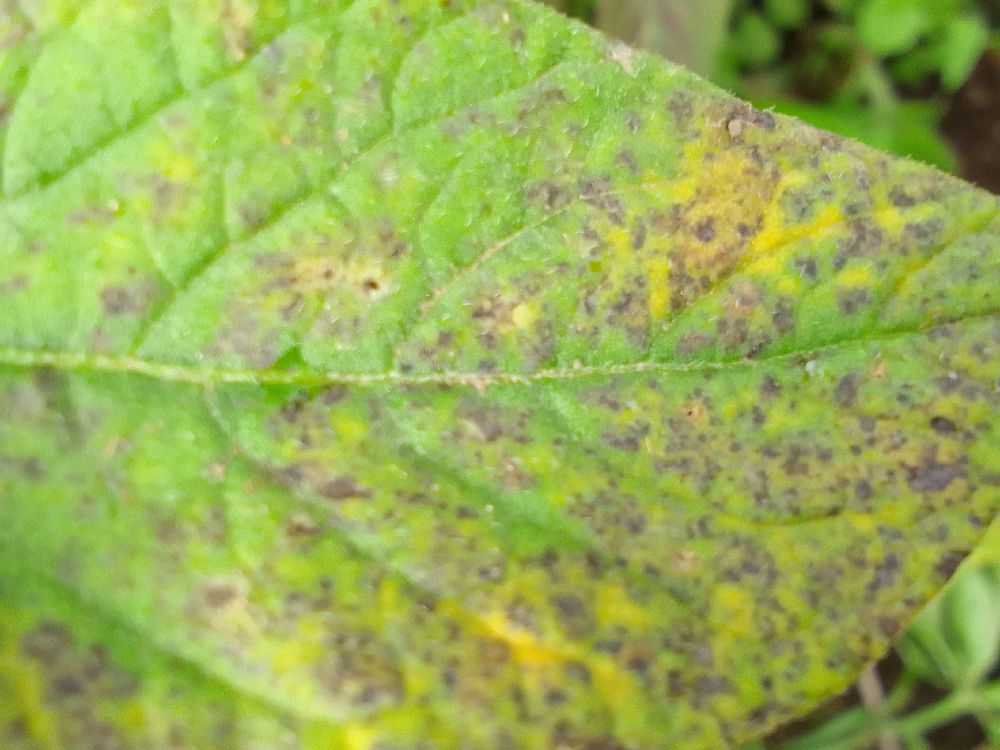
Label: Early blight